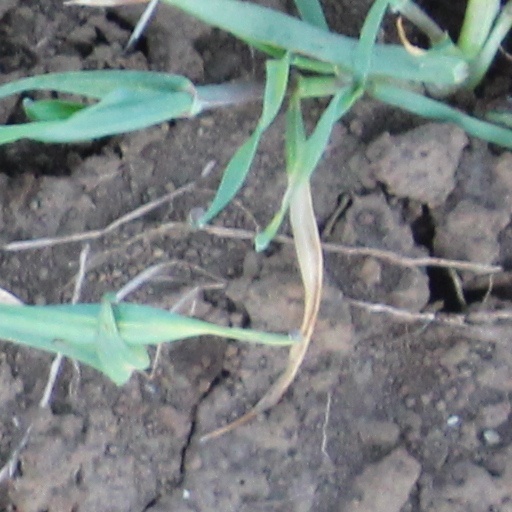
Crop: wheat